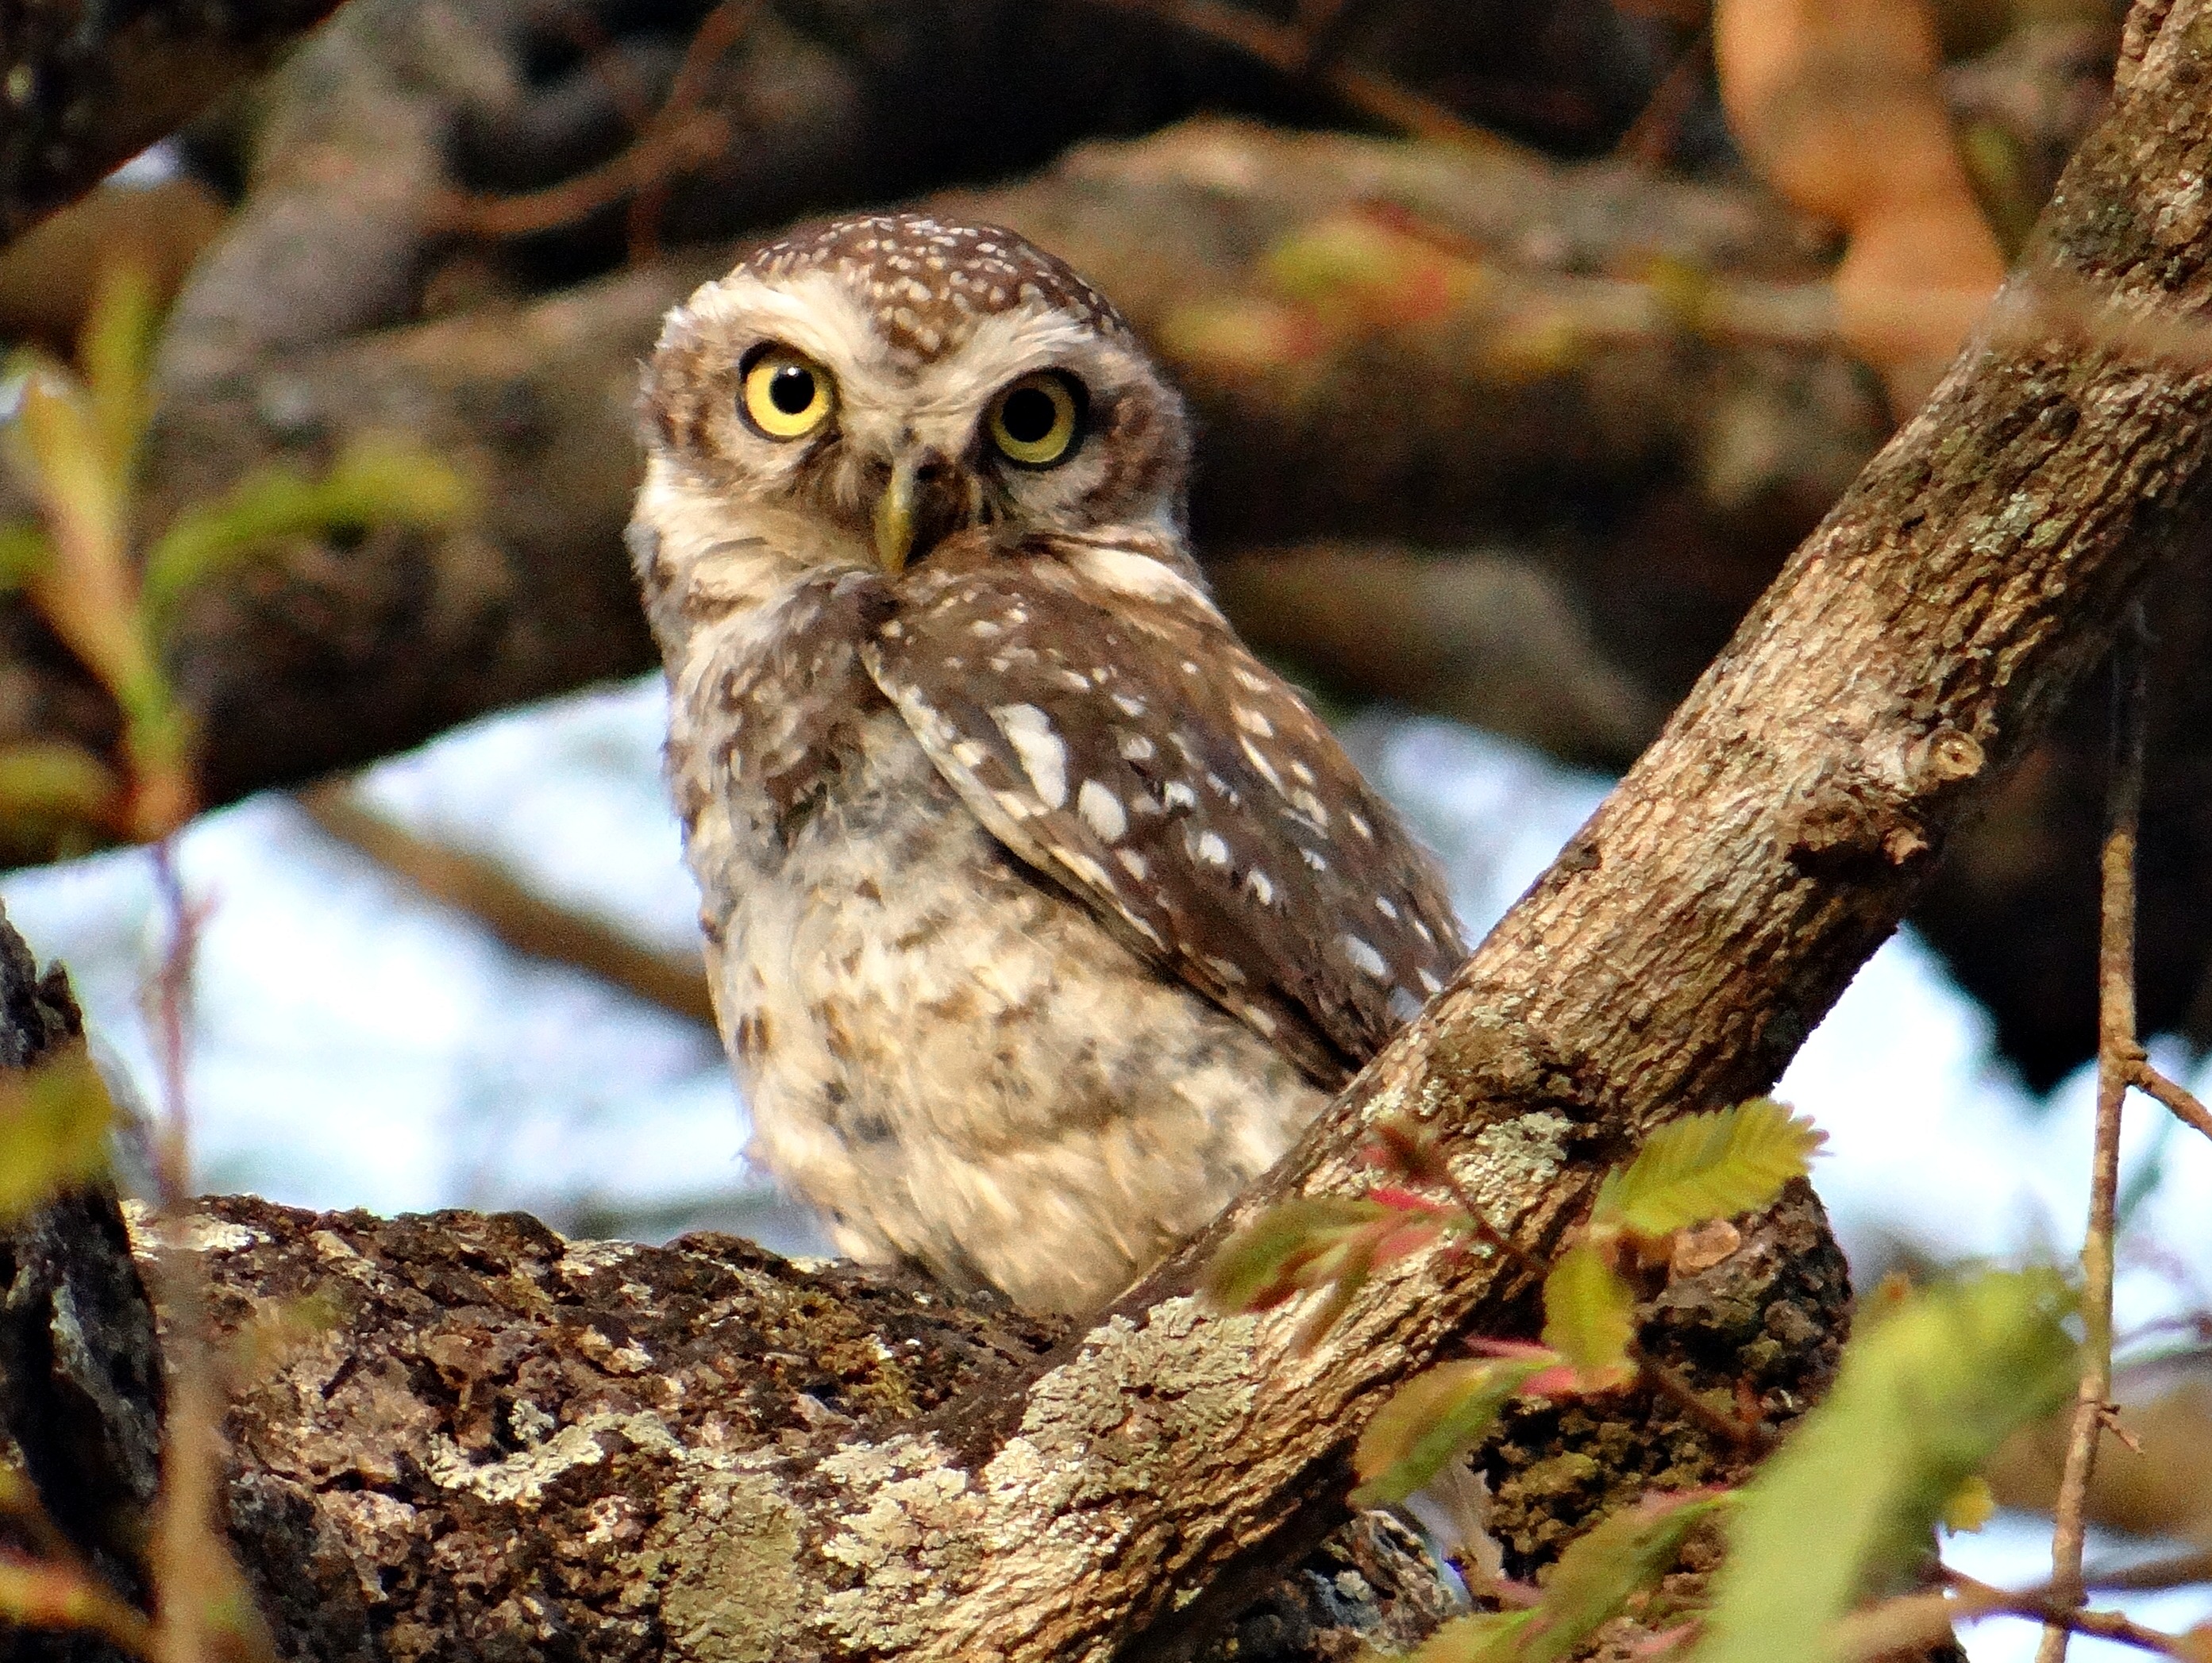
bird, wildlife, beak, predator, owl, fauna, bird of prey, vertebrate, india, hunter, nocturnal, spotted owlet, athene brama